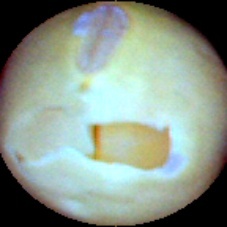
Label: Skin-damaged